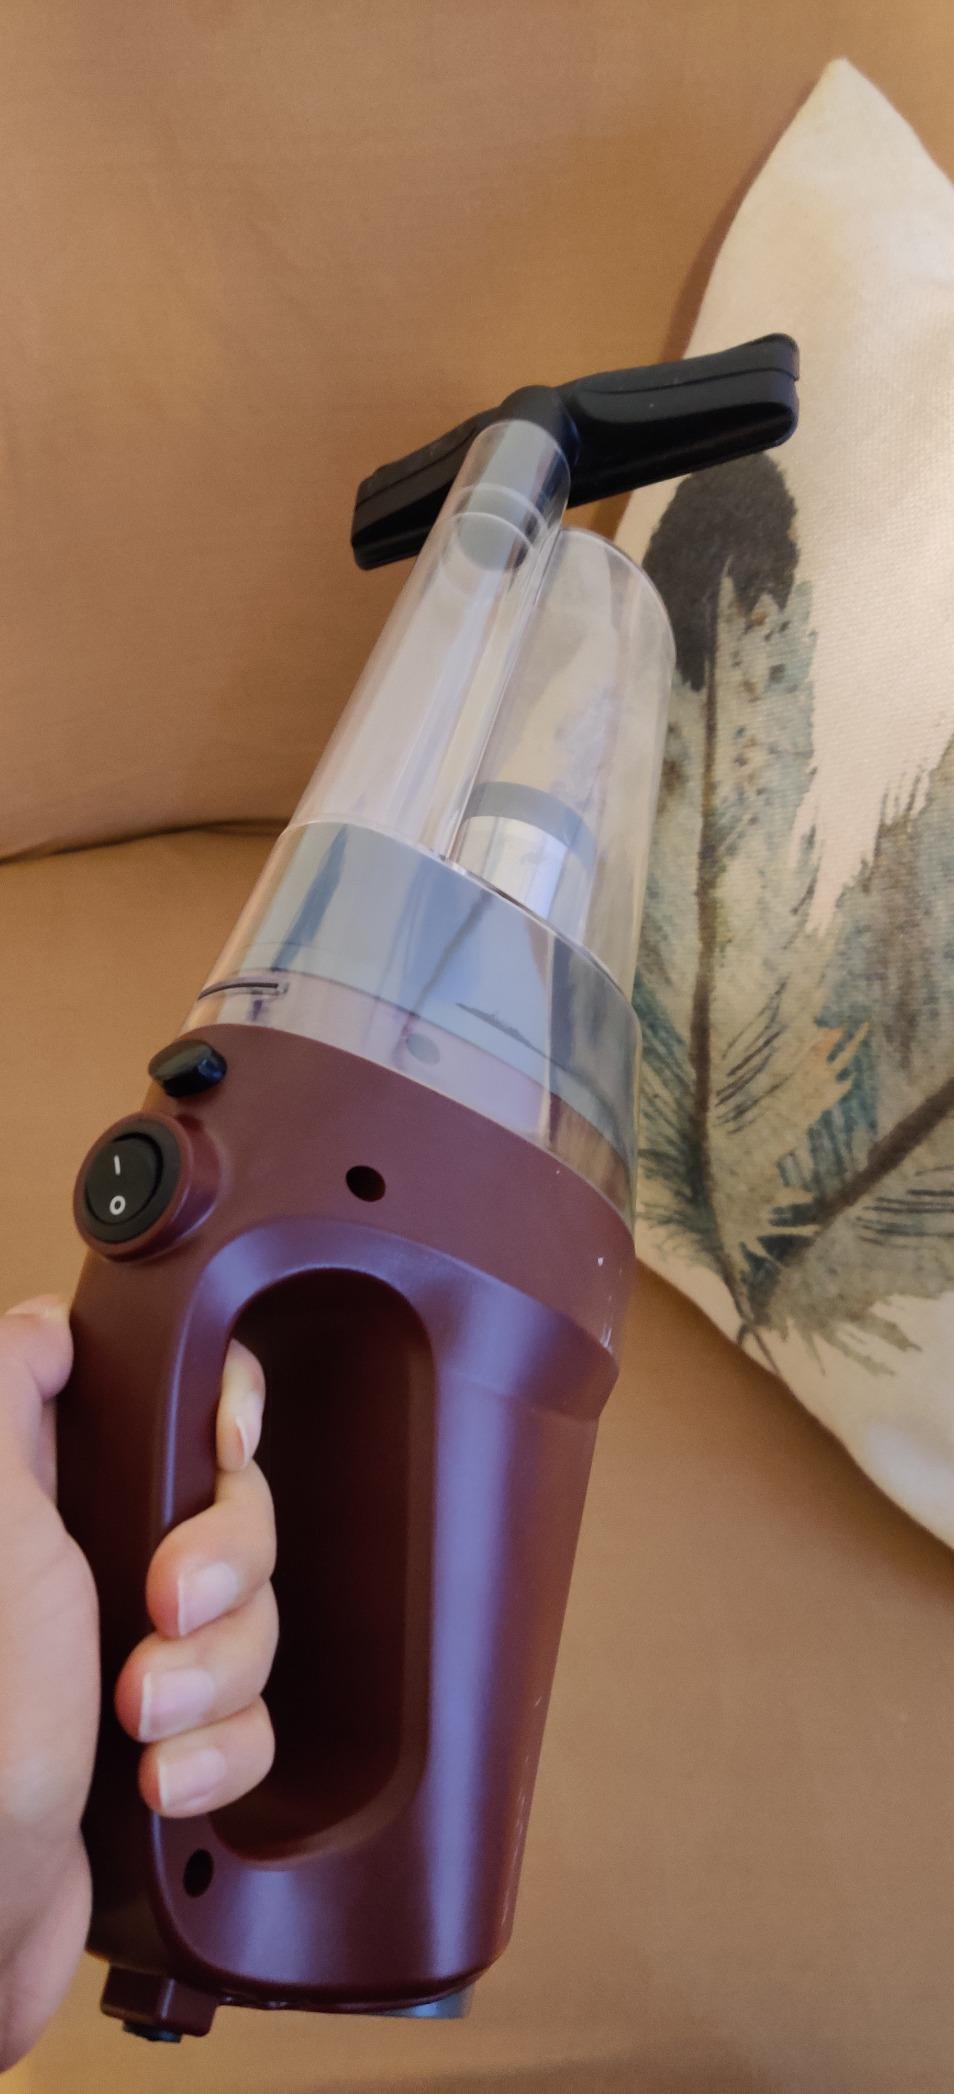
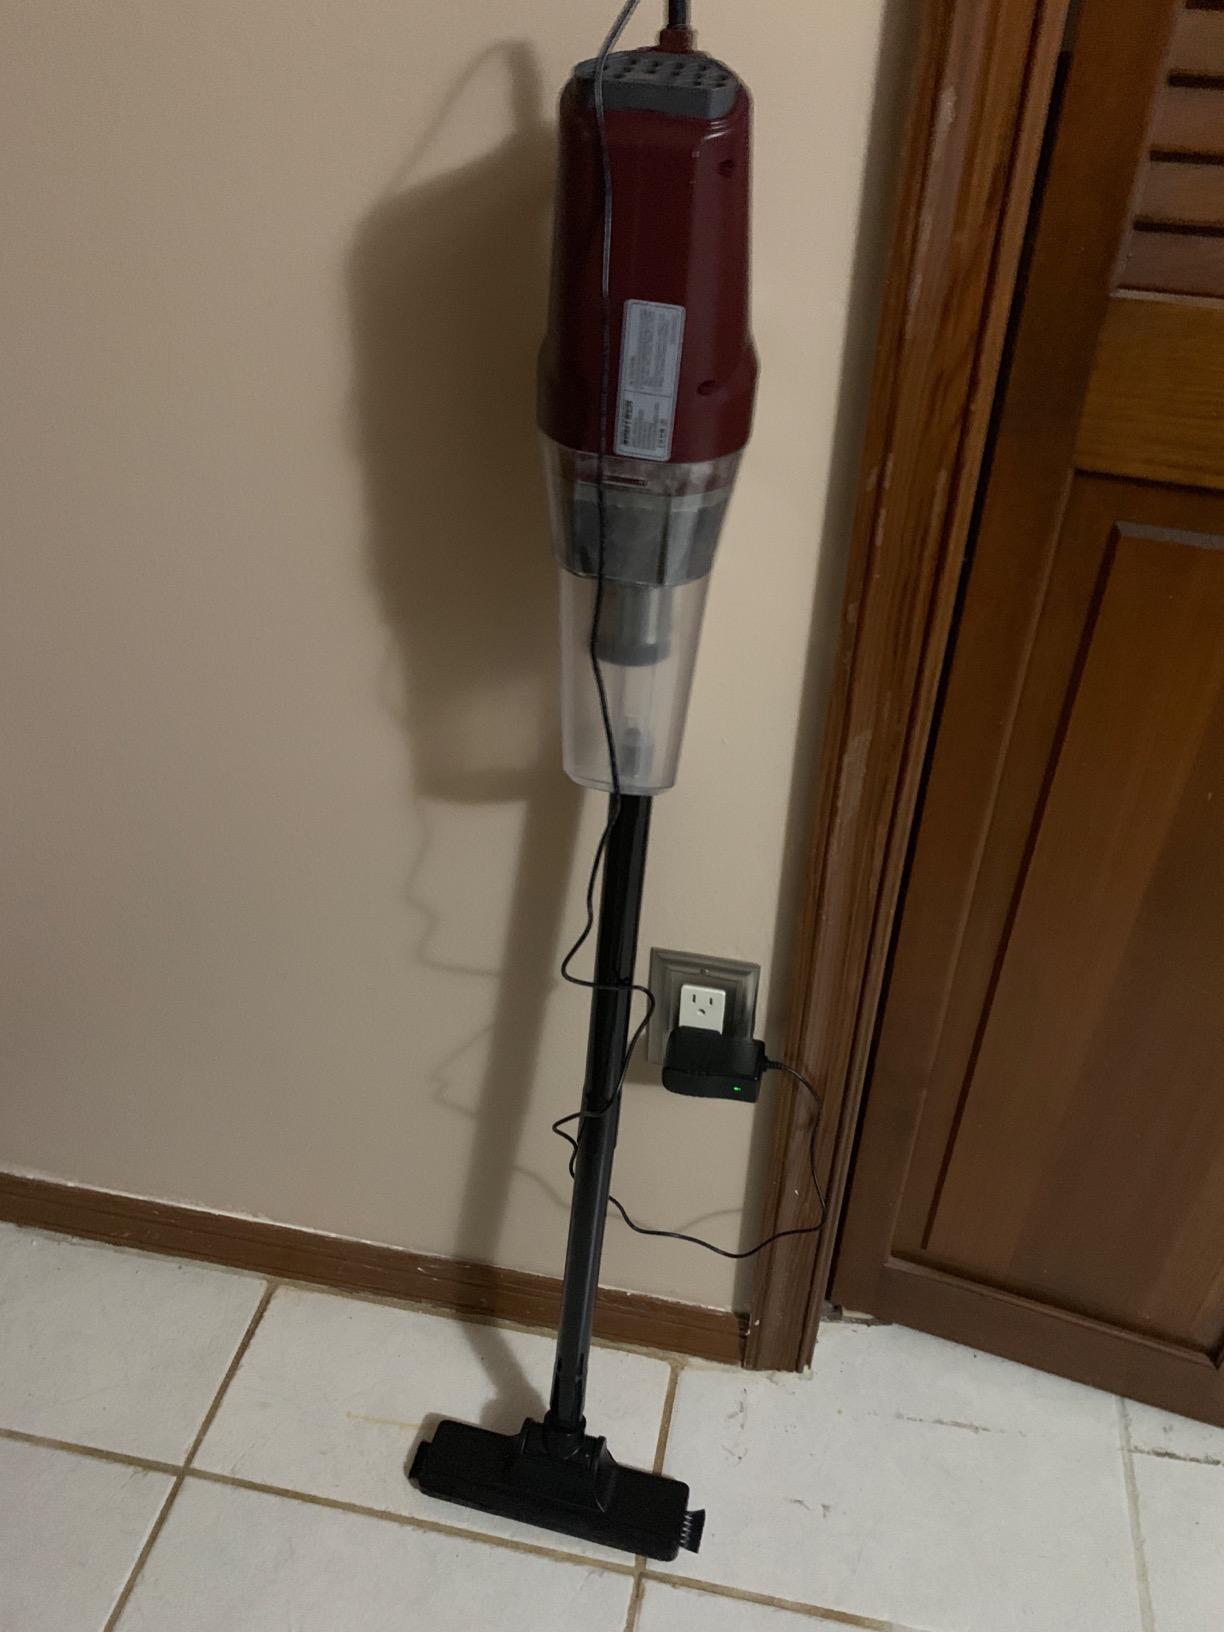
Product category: items_vacuum
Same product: yes